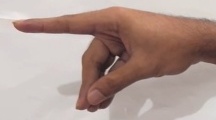
ASL sign: P